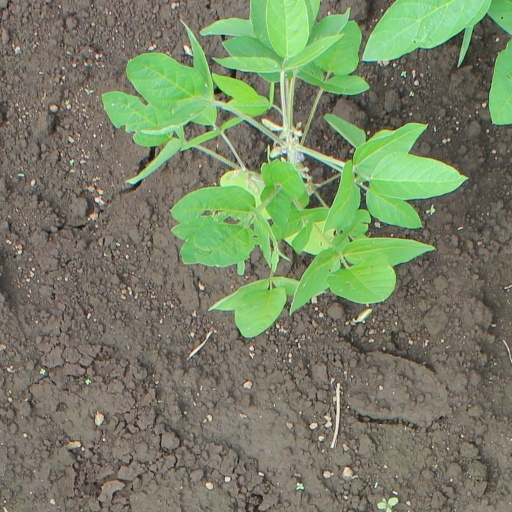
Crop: soybean